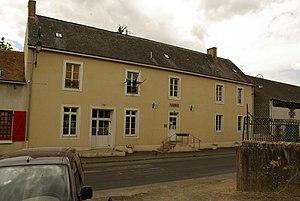
Mairie de Chemiré-le-Gaudin (France)
Chemiré-le-Gaudin est une commune française, située dans le département de la Sarthe en région Pays de la Loire, peuplée de 979 habitants.